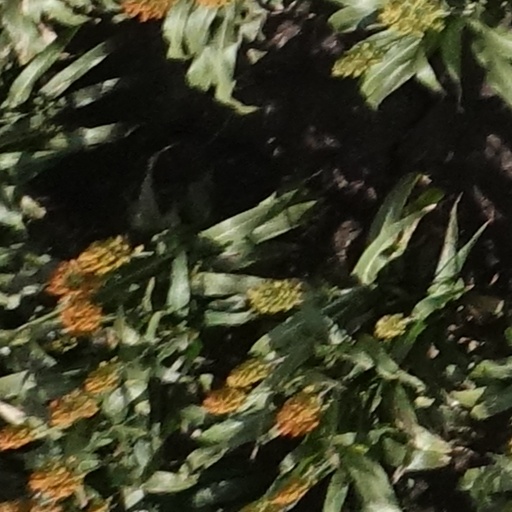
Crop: sorghum